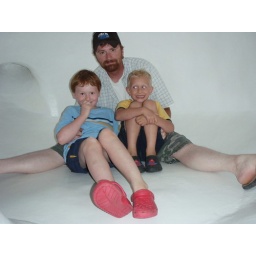
the boys in a pretend polar bear den. it had a recording of a roaring polar bear and the boys were wigged out